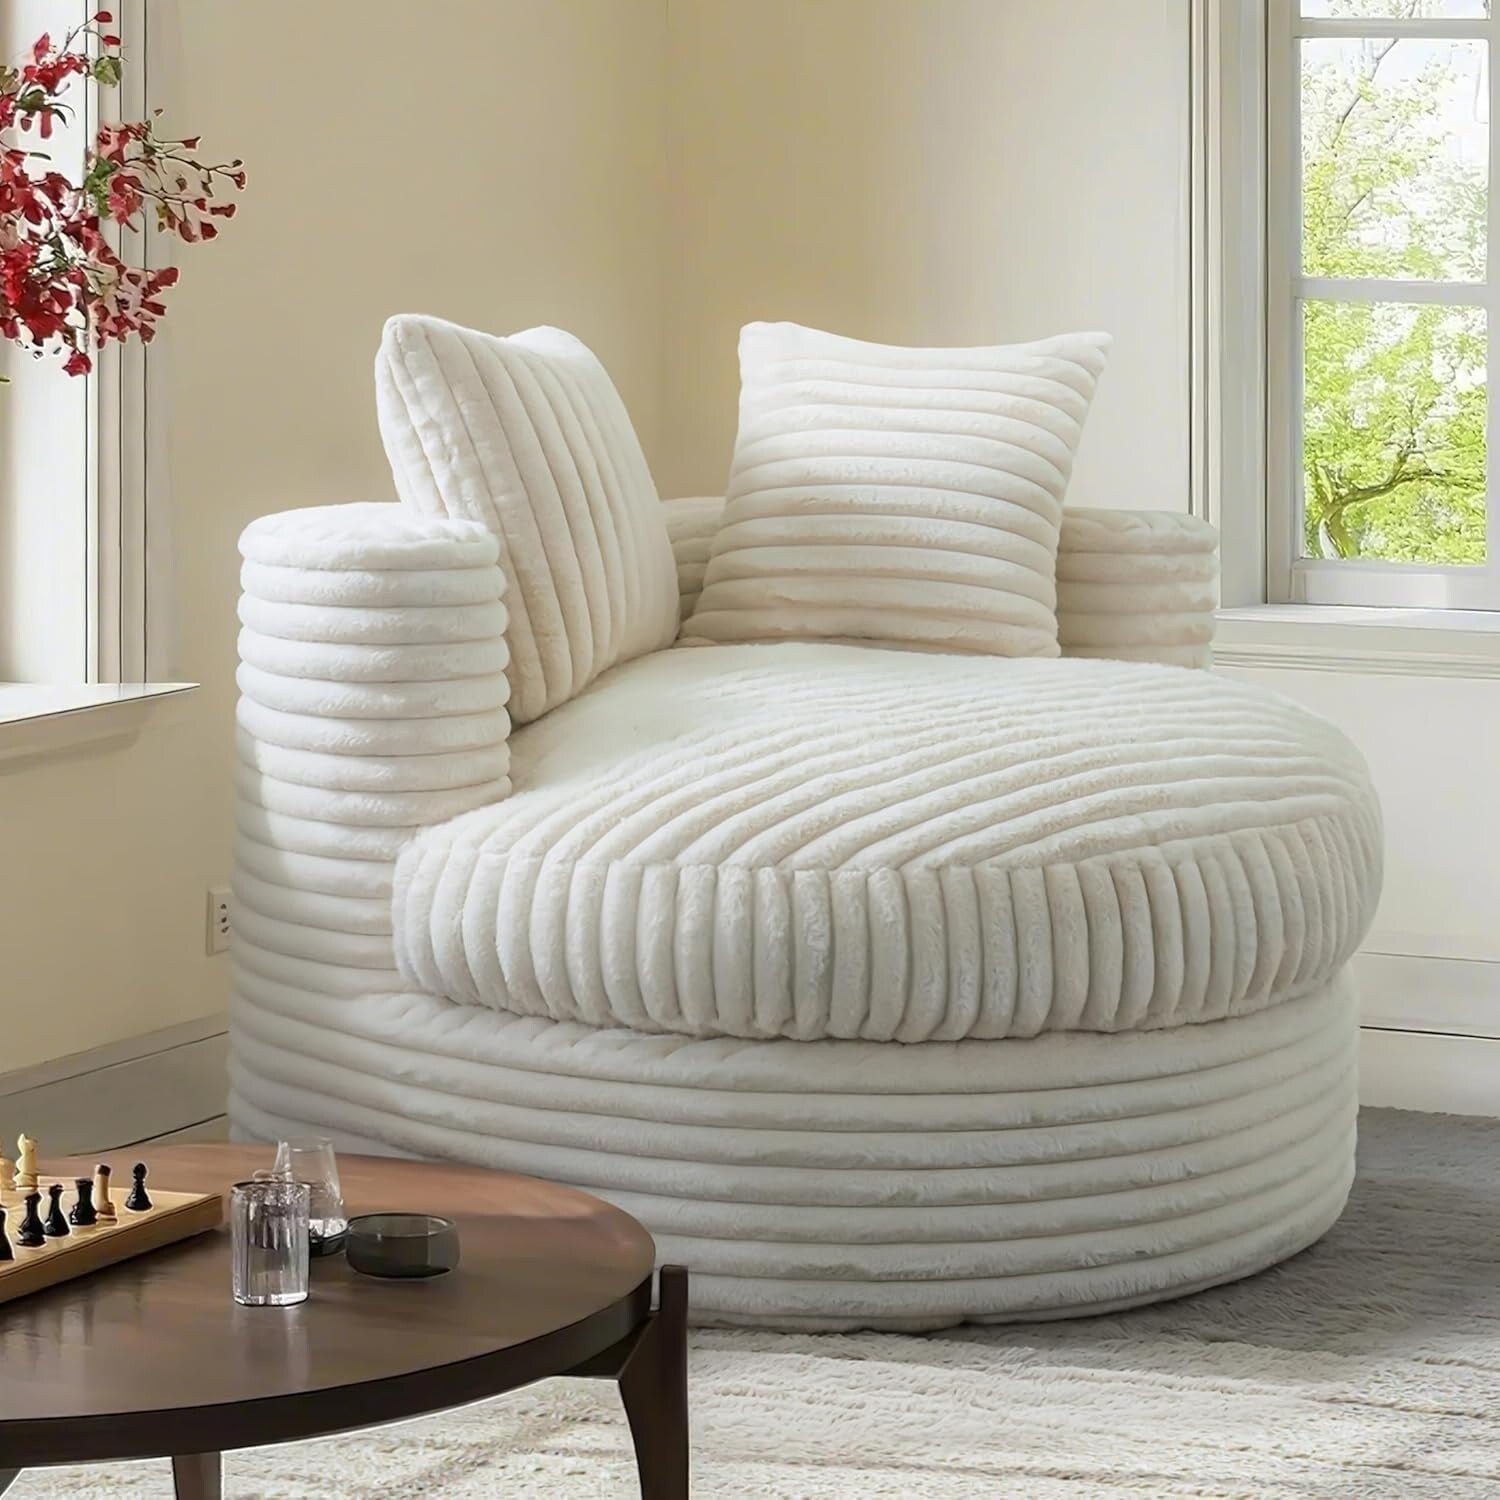
WOWMAX 47 Round Chaise Lounge Chair Indoor, Upholstered Corduroy Floor Sofa Oversized Sleeper Chair with 2 Throw Pillows
This large recliner sofa bed is made of super soft faux rabbit fur, providing a delicate and warm touch, bringing you an unparalleled luxurious experience and a warm feeling like bathing in the warm sun. Whether it's for relaxing or enjoying leisure time, it is an excellent choice for you, allowing you to enjoy top-level comfort at home. Product Features: Size Details : Enjoy ultimate relaxation with a 47' wide circular seat and 39' deep lounging seat, wrapped in dual-layer comfort, a cloud-soft PP cotton cushion on top and a high-density foam base underneath for lasting support with zero sagging. Ideal for anyone searching for a truly comfortable lounge chair. Quality Material : Wrapped in premium wide-wale corduroy that feels just like bunny fur¡ªvelvety-soft, warm, and deeply textured. This ultra-cozy fabric invites you to curl up, stretch out, or sink in for movie marathons and lazy Sunday naps. Easy to clean : Keep your chair looking fresh and clean effortlessly. The entire cover is fully removable and washable, ideal for households with kids, pets, or anyone who loves easy care. Widely Application : Perfect for modern apartments, boho bedrooms, cozy reading nooks, or chic dorms. This stylish accent piece complements minimalist to maximalist interiors and is ideal for adults, teens, or couples looking to relax in style.
Category: Furniture > Chairs > Chaises > Reclining Chaises Longues